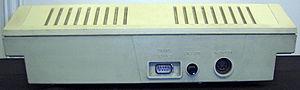
Les Dragon 32 et Dragon 64 sont des ordinateurs personnels construits dans les années 1980. Ces ordinateurs étaient très similaires au TRS-80 Color Computer, ils étaient produits pour le marché européen par Dragon Data, Ltd., à Port Talbot au Pays de Galles, et pour le marché américain par Tano de La Nouvelle-Orléans en Louisiane. Les numéros de modèle constituent la principale différence entre les deux machines, 32 Ko de RAM pour le Dragon 32 et 64 Ko de RAM pour le Dragon 64.